Unstoppable. Sean Scully & The Art of Everything

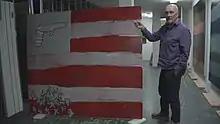
Sean Scully with 'Ghost'

"Unstoppable" screened on BBC 2 at 9pm on 6 April 2019, marking the return of the BBC's "Arena".